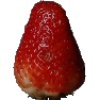
Label: Strawberry 1